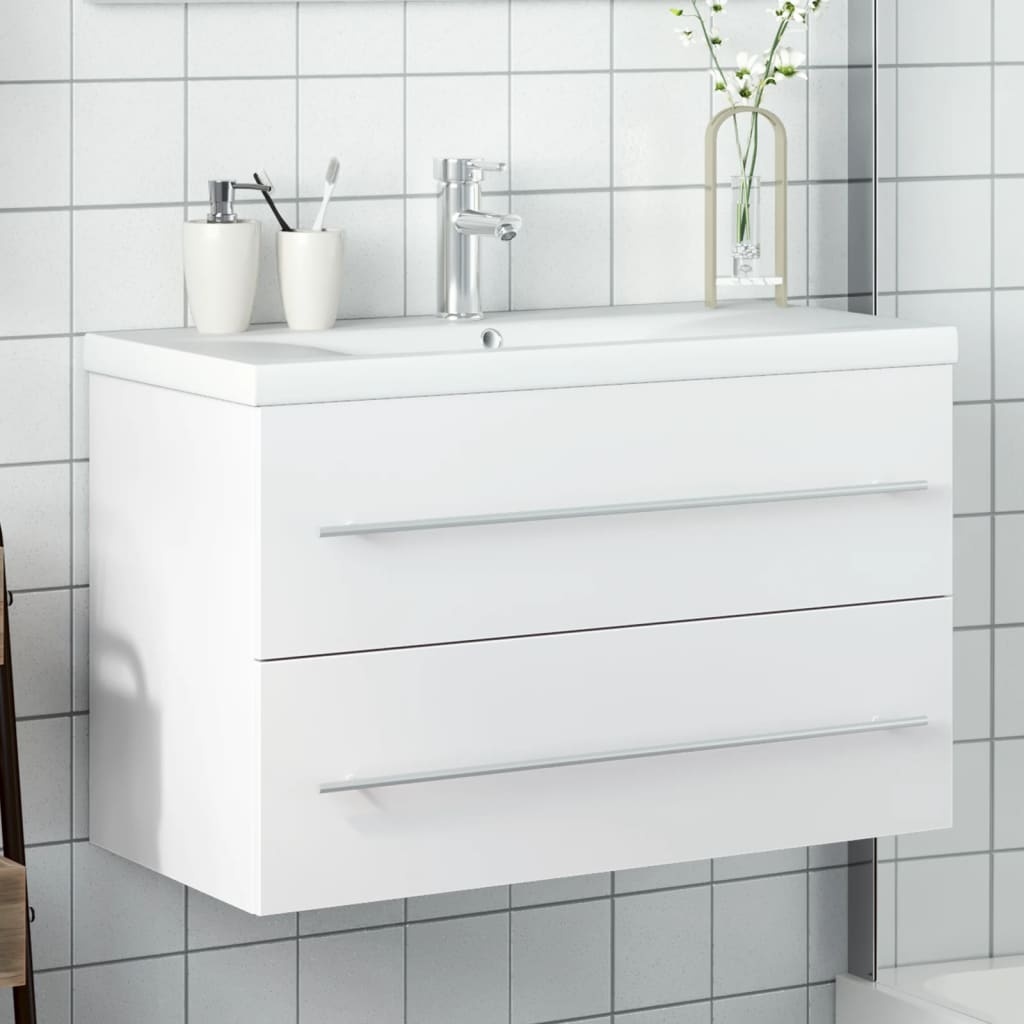
Waschbeckenunterschrank mit Einbaubecken Weiß
Dieser stilvolle Waschbeckenschrank mit Einbaubecken bietet viel Stauraum und ist eine ausgezeichnete Ergänzung zu deinem Badezimmer, da er für Ordnung sorgt und eine markante Optik aufweist! Robustes Material: Der Unterschrank besteht aus Holzwerkstoff, einem Material von außergewöhnlicher Qualität mit glatter Oberfläche, das sich durch Festigkeit, Stabilität und Feuchtigkeitsbeständigkeit auszeichnet.Viel Stauraum: Der Waschbeckenunterschrank verfügt über eine Schublade und bietet dadurch viel Stauraum für die Aufbewahrung verschiedener Sachen in deinem Badezimmer.Wandmontage: Der Badezimmerschrank lässt sich an der Wand montieren, um zusätzlichen Stauraum zu schaffen. Auf diese Weise kannst du deine Stellfläche maximieren und leichter für Ordnung sorgen.Elegantes Waschbecken: Das Keramikbecken ist langlebig und pflegeleicht. Die glatte, glasierte Oberfläche sorgt für einen modernen und doch eleganten Look.Praktischer Überlauf: Das Waschbecken ist mit einem Überlauf ausgestattet, um das Wasser abfließen zu lassen, falls es zu voll wird. Gut zu wissen:Schrauben und Dübel für die Wandbefestigung sind nicht enthalten. Suchen und verwenden Sie die für Ihre Wände geeigneten Schrauben und Dübel. Wenn Sie unsicher sind, suchen Sie professionelle Hilfe. Lesen und befolgen Sie jeden Schritt der Anleitung sorgfältig.Wasserhahn und Ablauf mit Überlauffunktion sind im Lieferumfang enthalten.Es handelt sich um eine Warm- und Kaltwasser-Armatur. Für Warmwasser ist der Anschluss eines Warmwasserbereiters erforderlich. Waschbeckenunterschrank: Farbe: Weiß Material: Holzwerkstoff Gesamtabmessungen: 80 x 38,5 x 48 cm (B x T x H) Einbaubecken: Farbe: Weiß Material: Keramik Beckenmaße: 81 x 39 x 18 cm (L x B x H) Stärke der Keramikkante: 4 cm Abflussloch-Durchmesser: 4,5 cm Mit Überlauf Mit Wasserhahn Pop-Up-Ablauf mit Überlauf Zusammenbau erforderlich: Ja Lieferung umfasst: 1 x Waschbeckenunterschrank 1 x Einbaubecken mit Wasserhahn
Brand: vidaXL
Category: Furniture > Cabinets & Storage > Vanities > Bathroom Vanities > Bathroom Vanity Sets